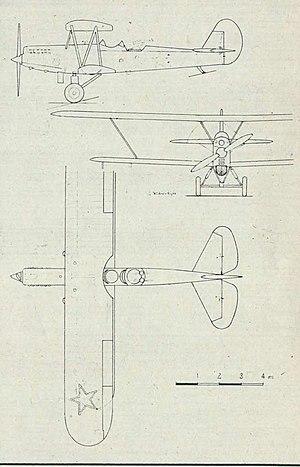
Le Polikarpov R-5 était un avion militaire de l'entre-deux-guerres.